Albertus Pictor

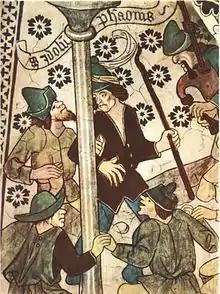
Dancing peasants by Albertus Pictor, Härkeberga Church, Uppland, c. 1480.

Albertus Pictor (English, "Albert the Painter"; Immenhusen, c. 1440 – c. 1507), also called Albert Pictor, Albert Målare and Albrekt Pärlstickare (Swedish), is the most famous late medieval Swedish painter, known for his wallpaintings surviving in numerous churches in southern and central Sweden. Celebrations for the quincentenary of his death were arranged for 2009.